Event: Nepal Earthquake
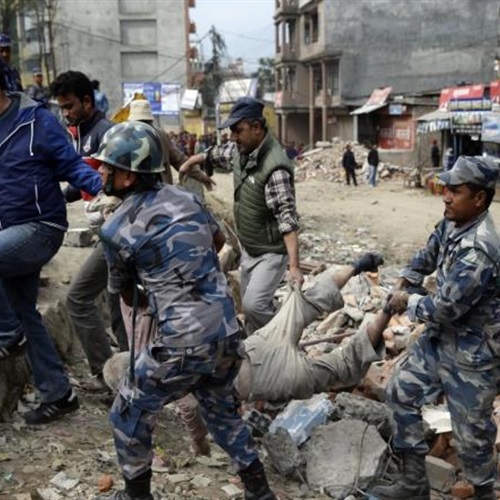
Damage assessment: damage